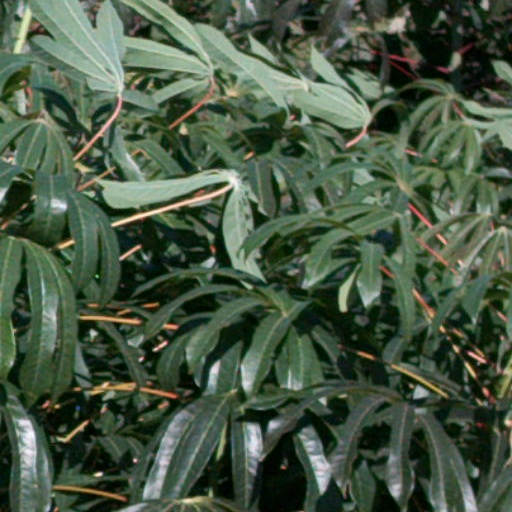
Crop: cassava